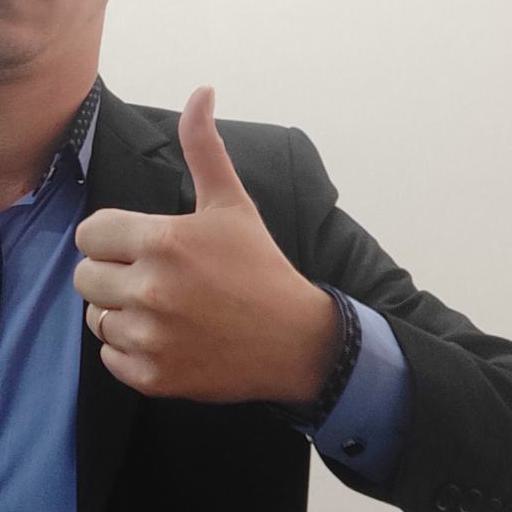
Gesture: like